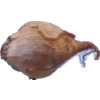
Label: onion